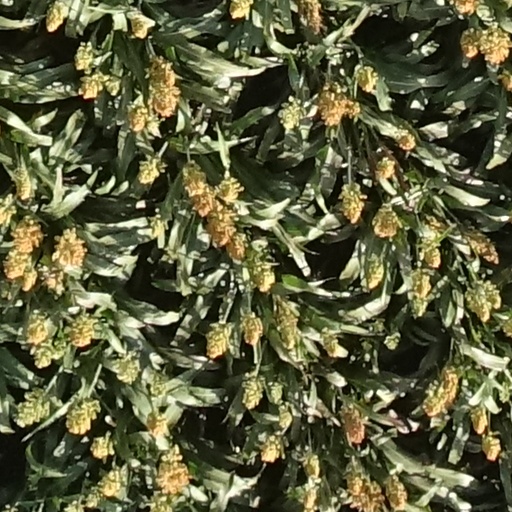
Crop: sorghum